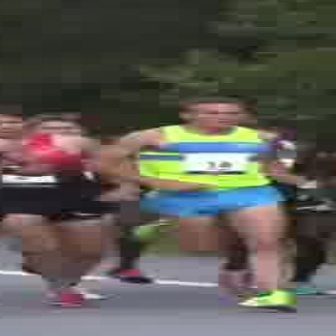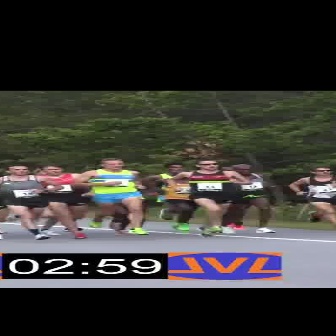
  Please identify the target specified by the bounding box [81,96,300,313] in the first image and locate it in the second image. Return the coordinates in [x_min,y_min,x_max,y_max] format.
Answer: [70,158,147,235]